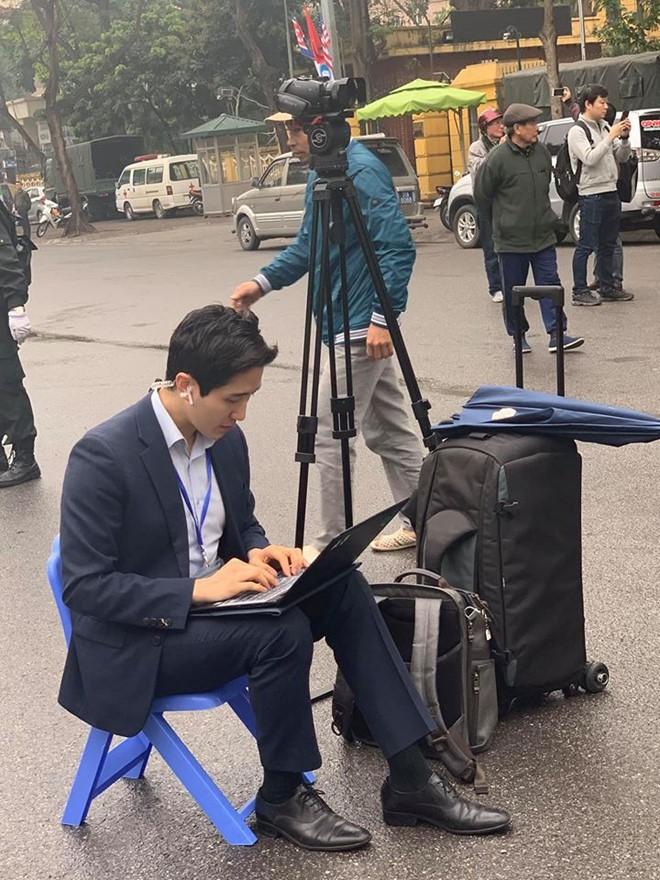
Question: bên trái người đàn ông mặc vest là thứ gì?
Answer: bên trái người đàn ông mặc vest là một chiếc máy ảnh